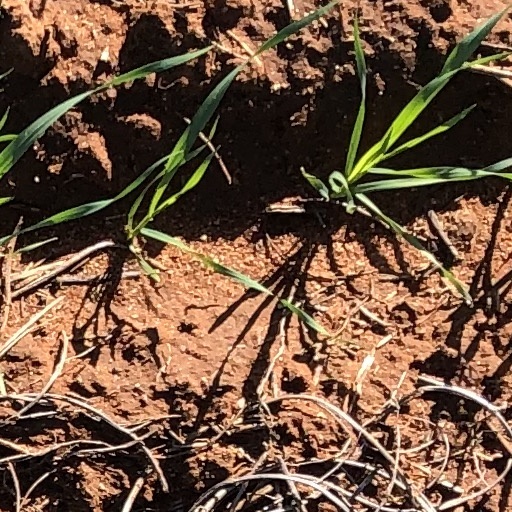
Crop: wheat